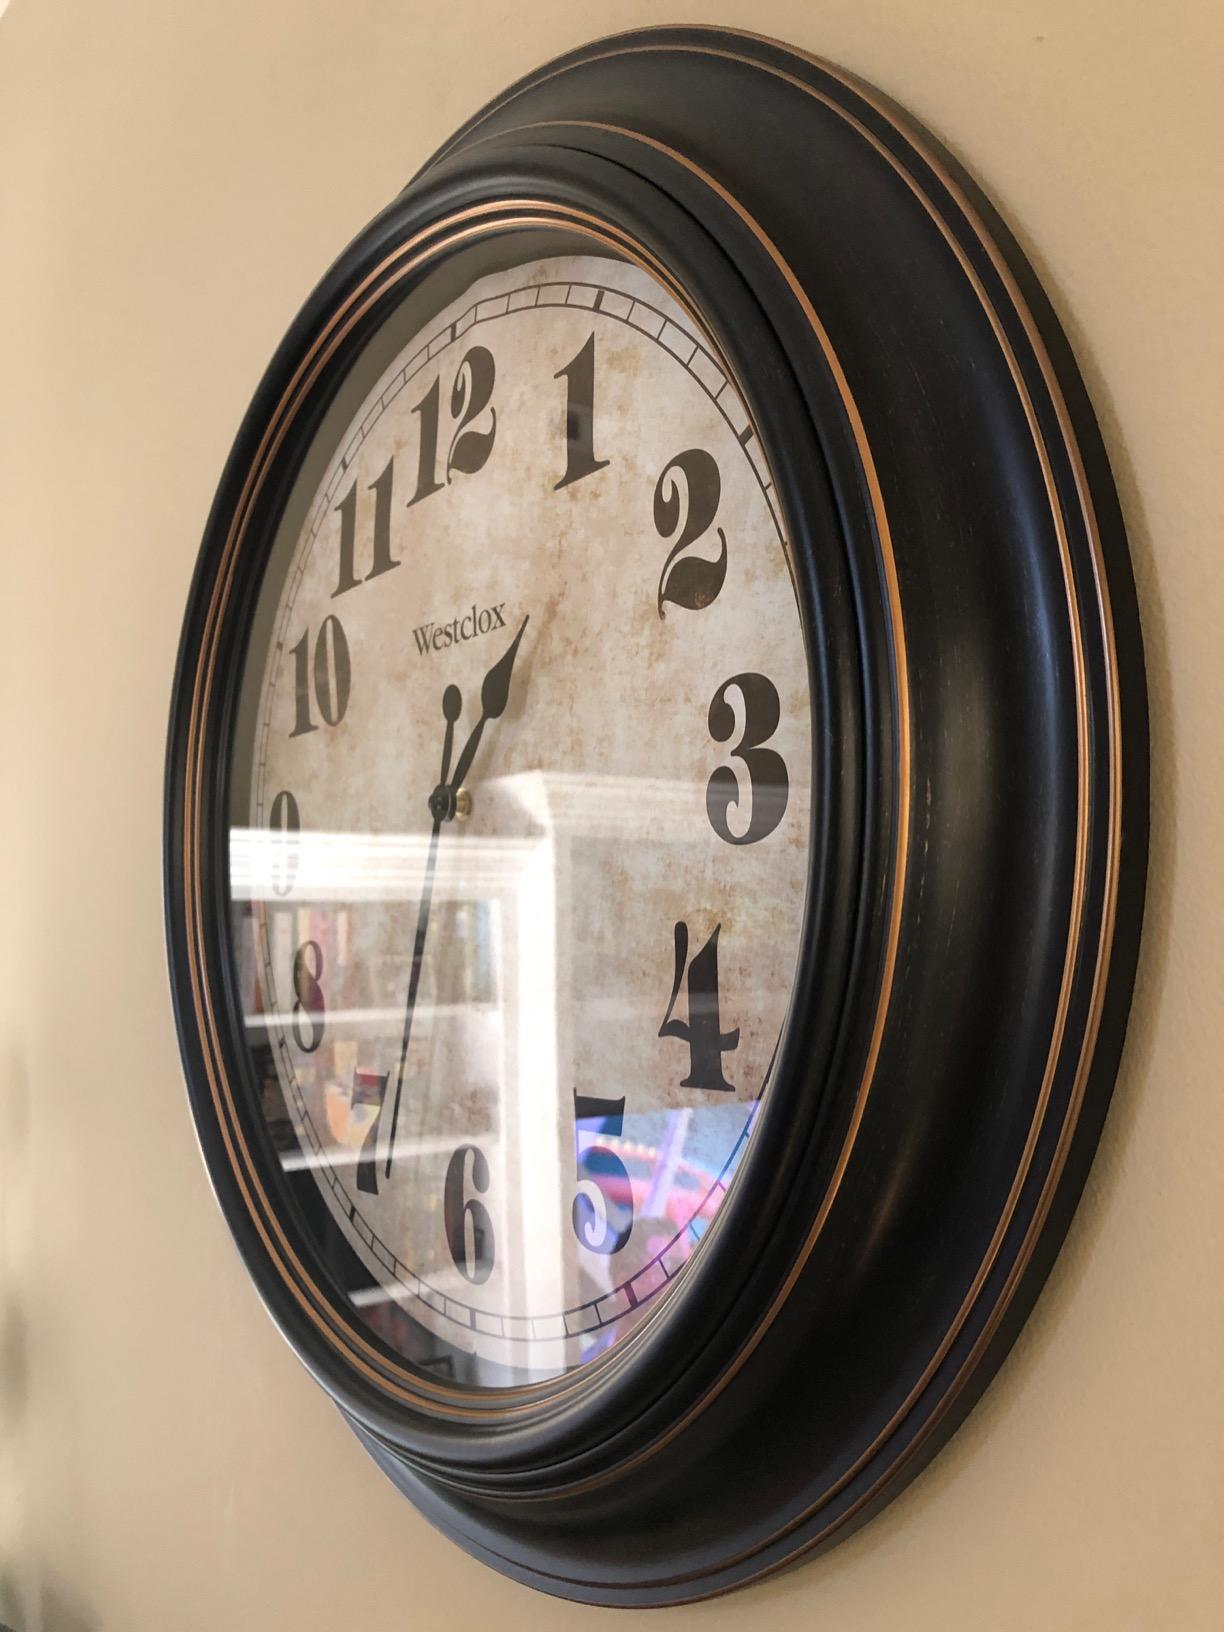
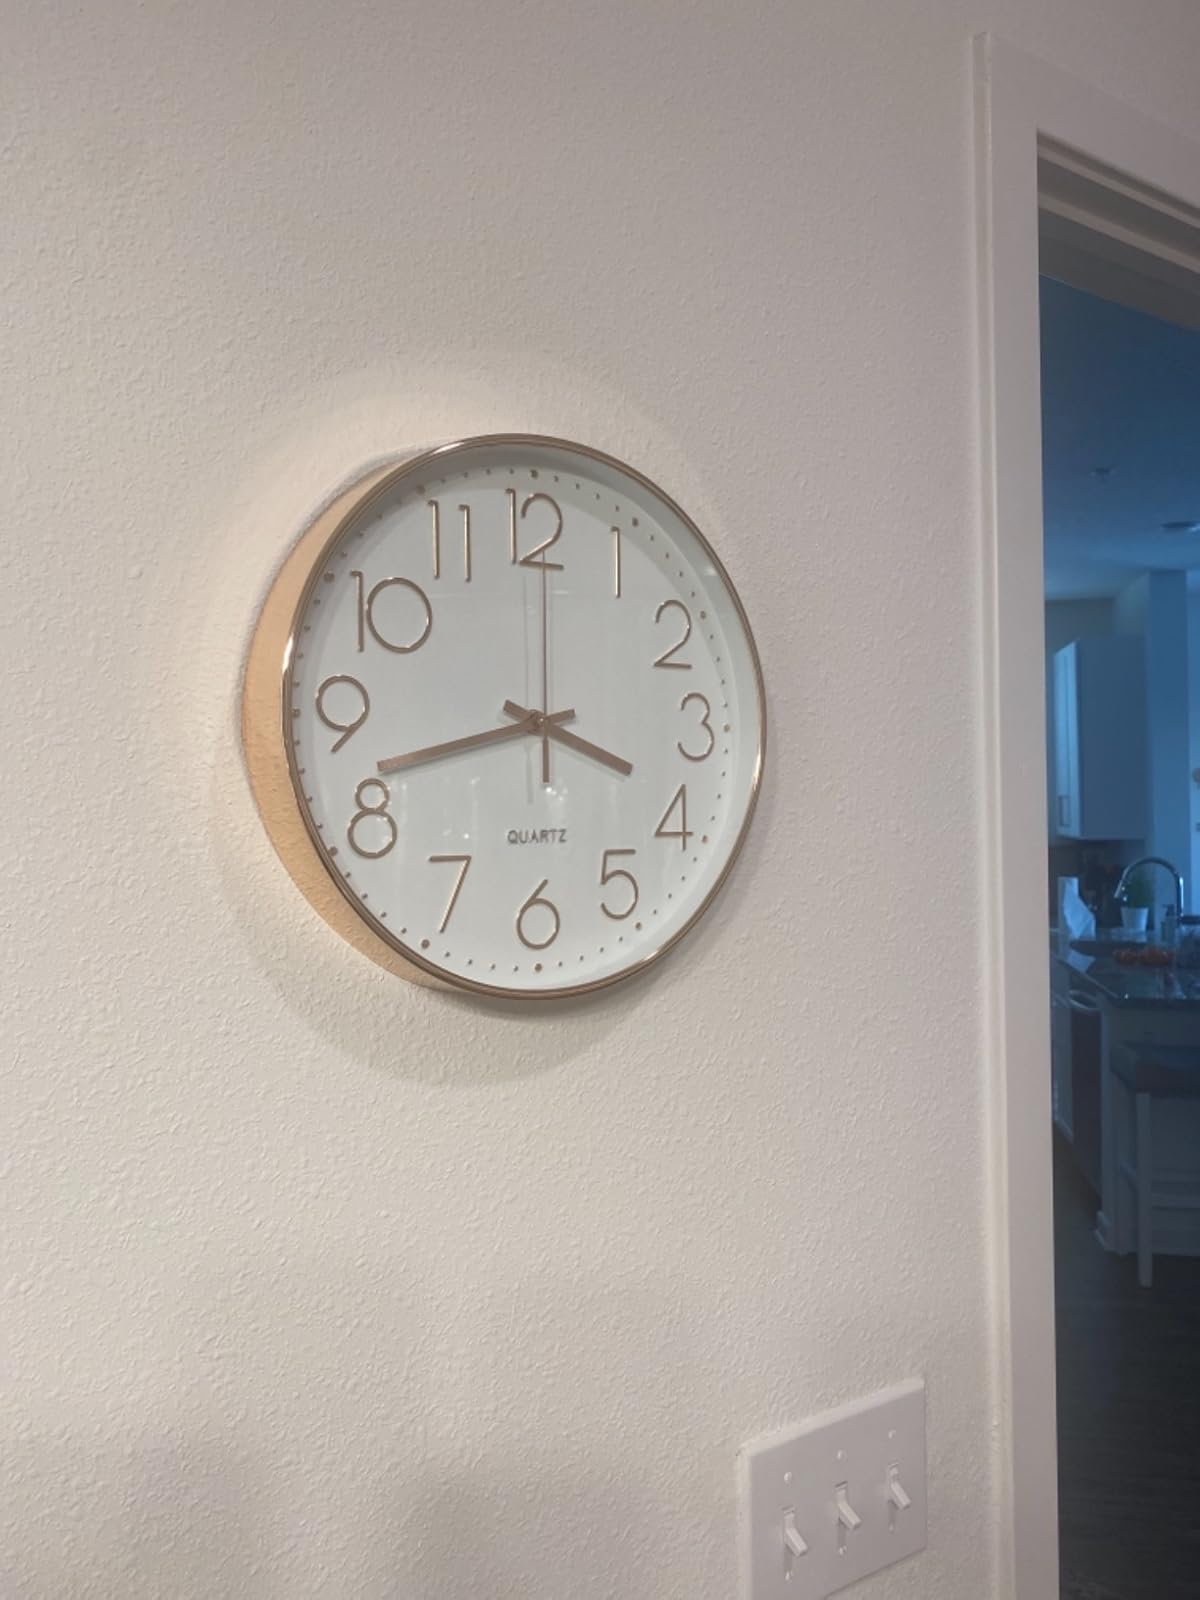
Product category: clock
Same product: no